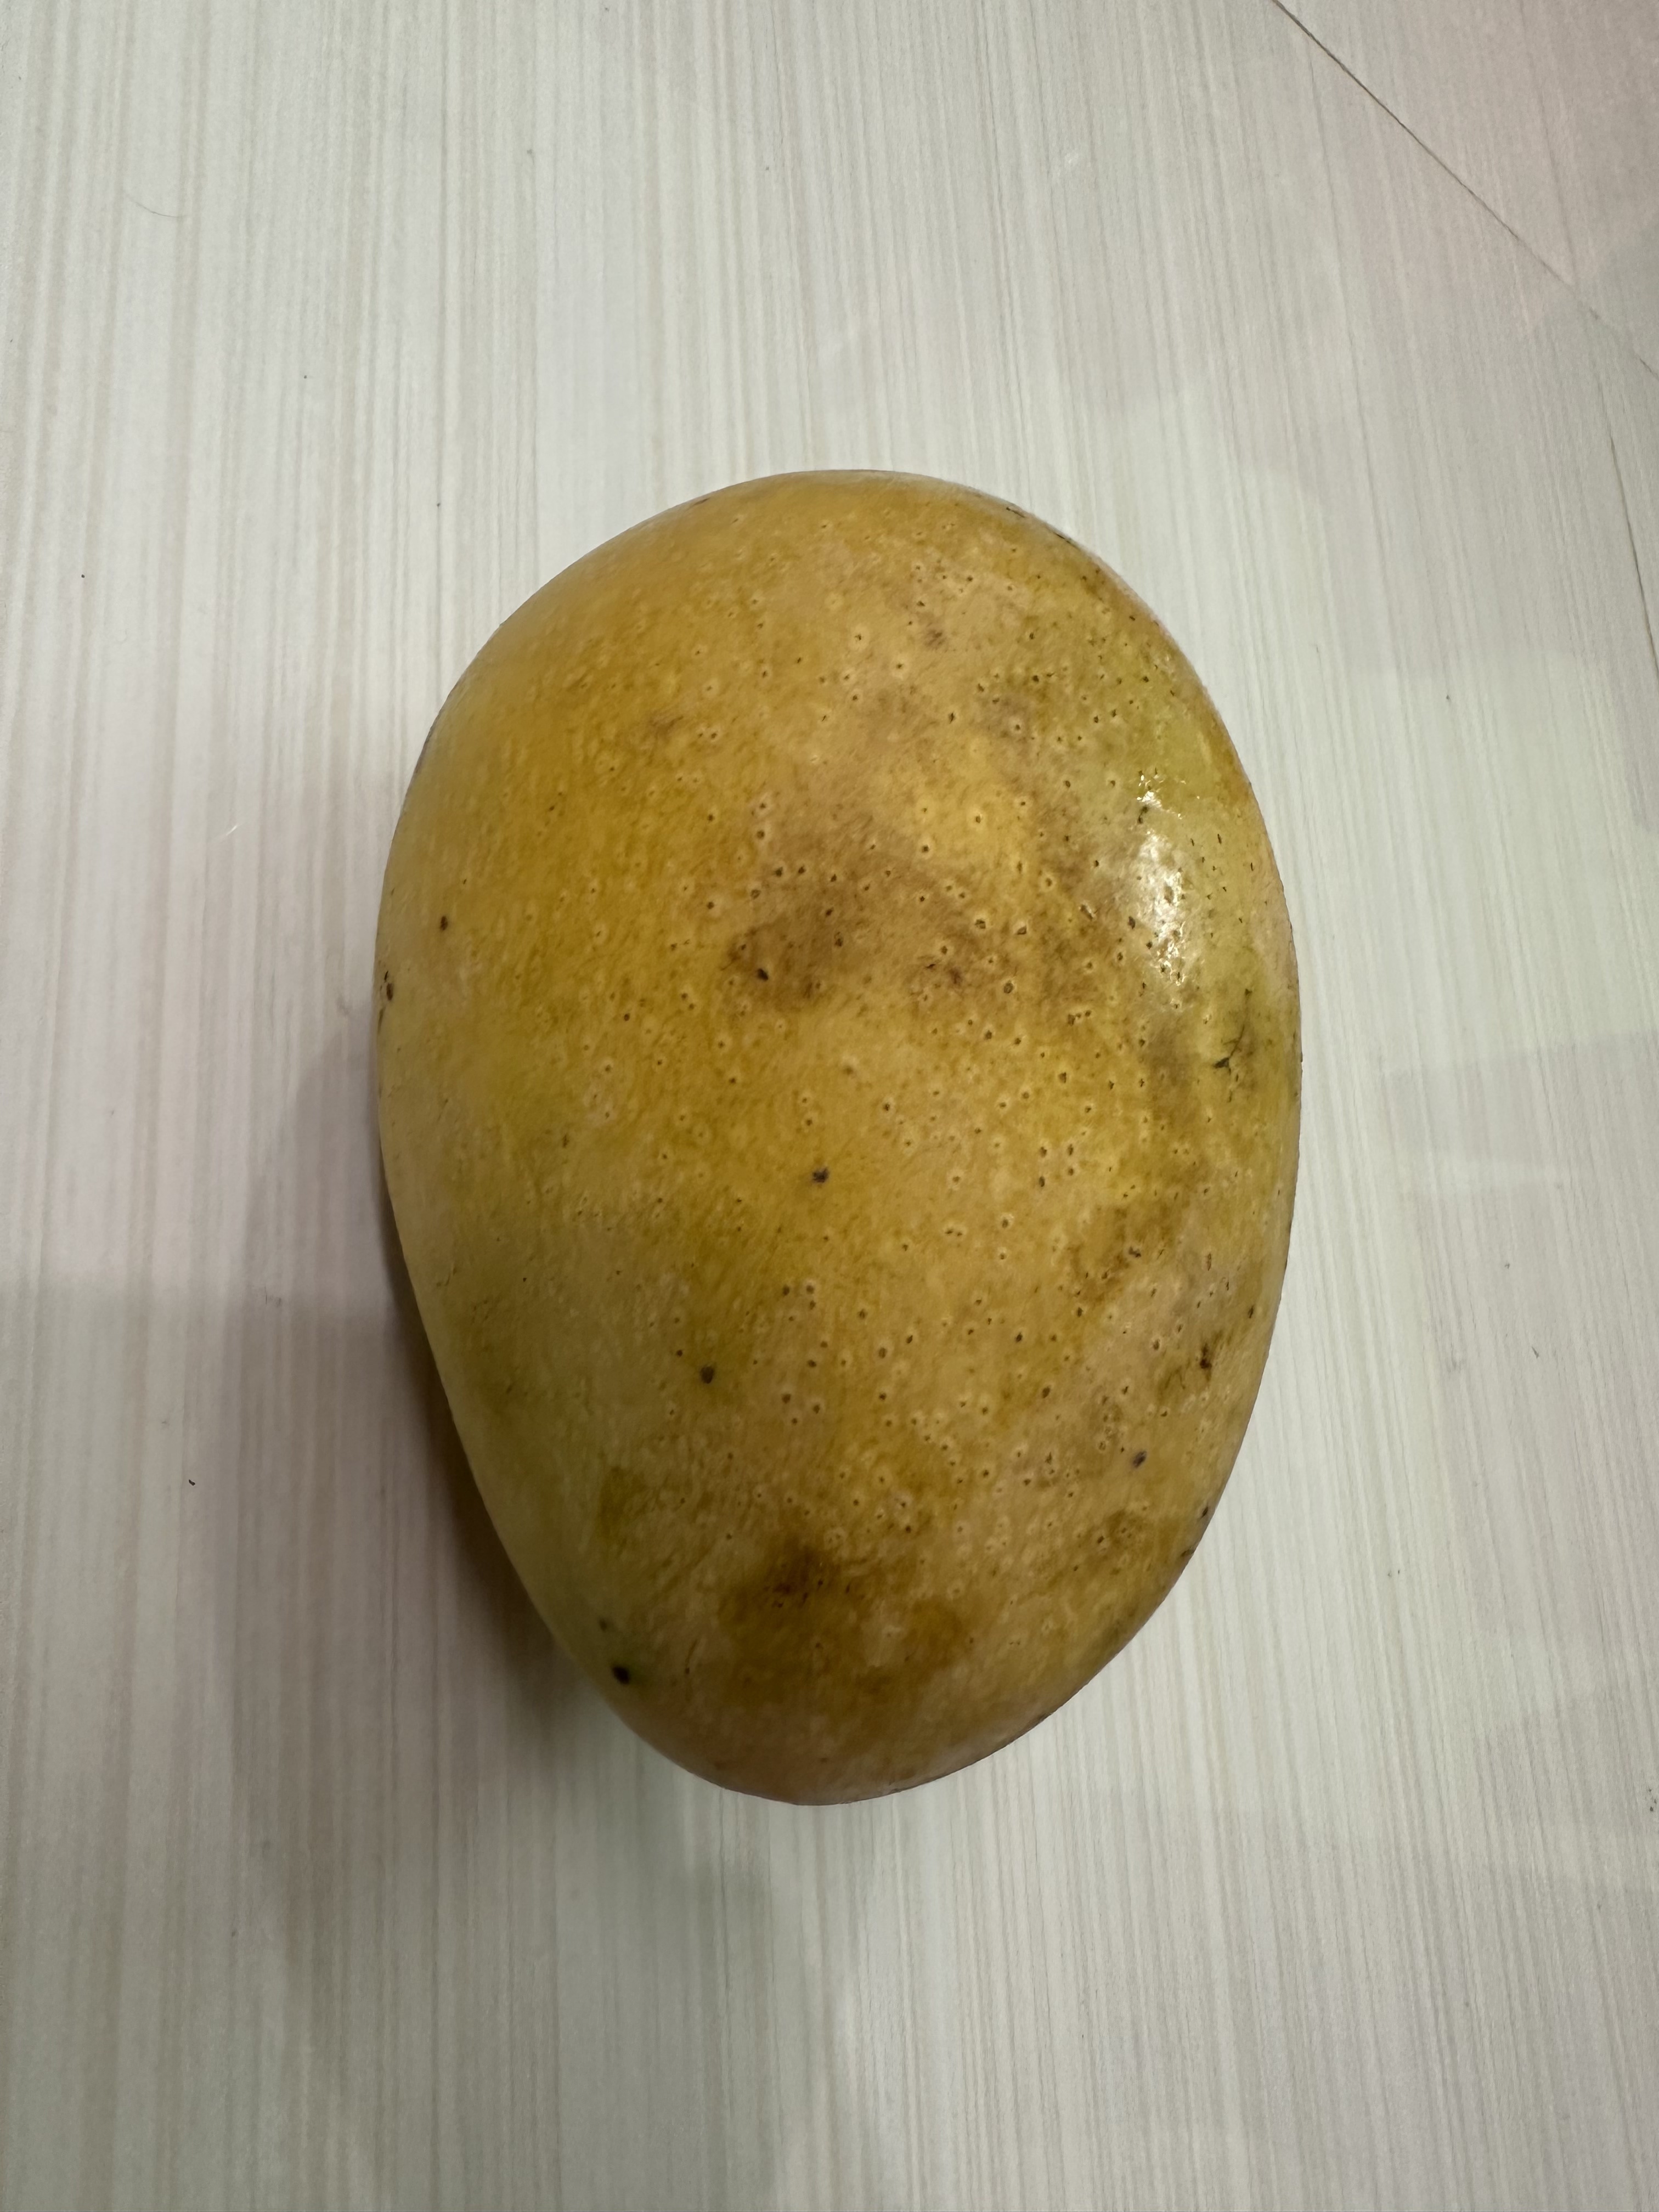
Mango variety: Kanchon Langra